Susquehanna Bank

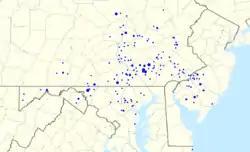
Susquehanna Bank branch footprint.

Susquehanna Bank was a Lancaster, Pennsylvania-based bank which operated over 260 branches in four states including Pennsylvania, Maryland, New Jersey, and West Virginia. Susquehanna Bank's parent company was Susquehanna Bancshares, Inc. a regional financial services holding company based in Lititz, Pennsylvania with assets of approximately and 3,400 employees.